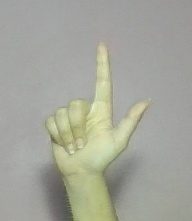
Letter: laam